Debi Mae West

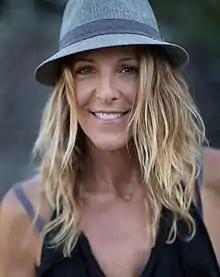

Debi Mae West is an American voice actress for popular radio, television, animation, and video games. In 2008, she won a Spike Video Game Award for voicing Meryl Silverburgh in "" and Tsunade in "Naruto". From 1999 to 2002, she was a featured performer on Joe Frank's radio programs.